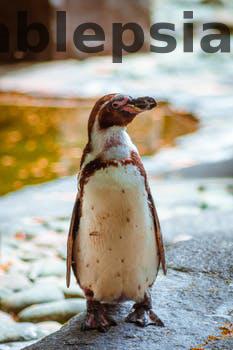
Label: Watermark